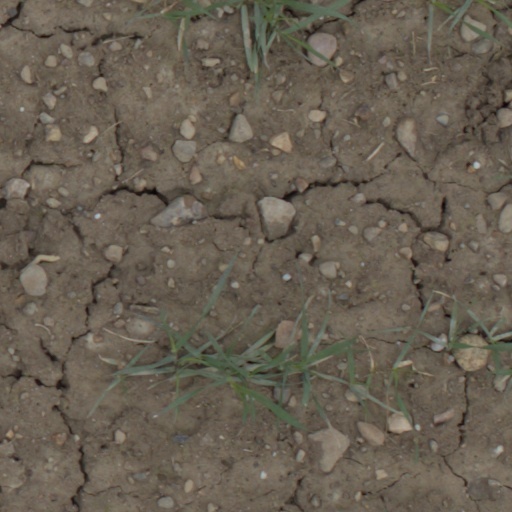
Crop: wheat